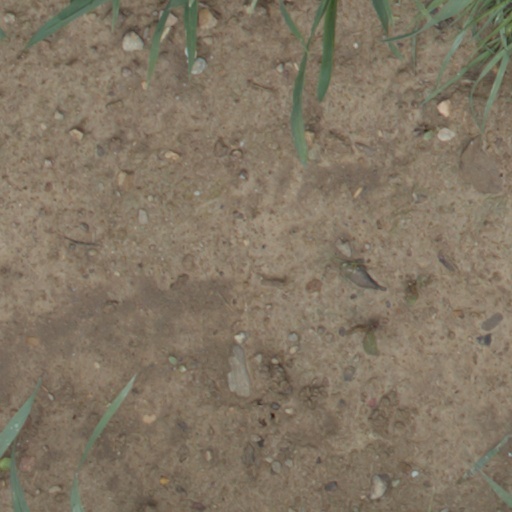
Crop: wheat